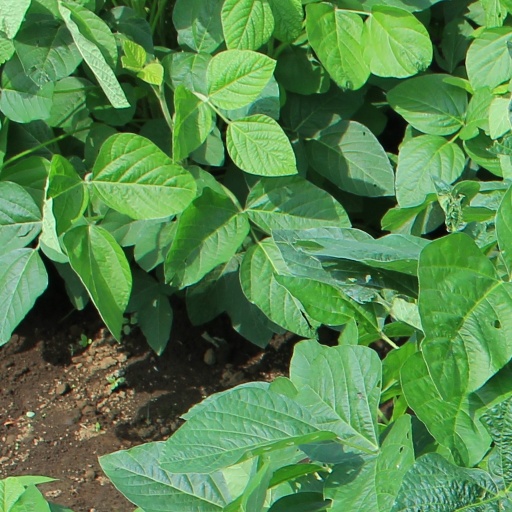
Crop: soybean